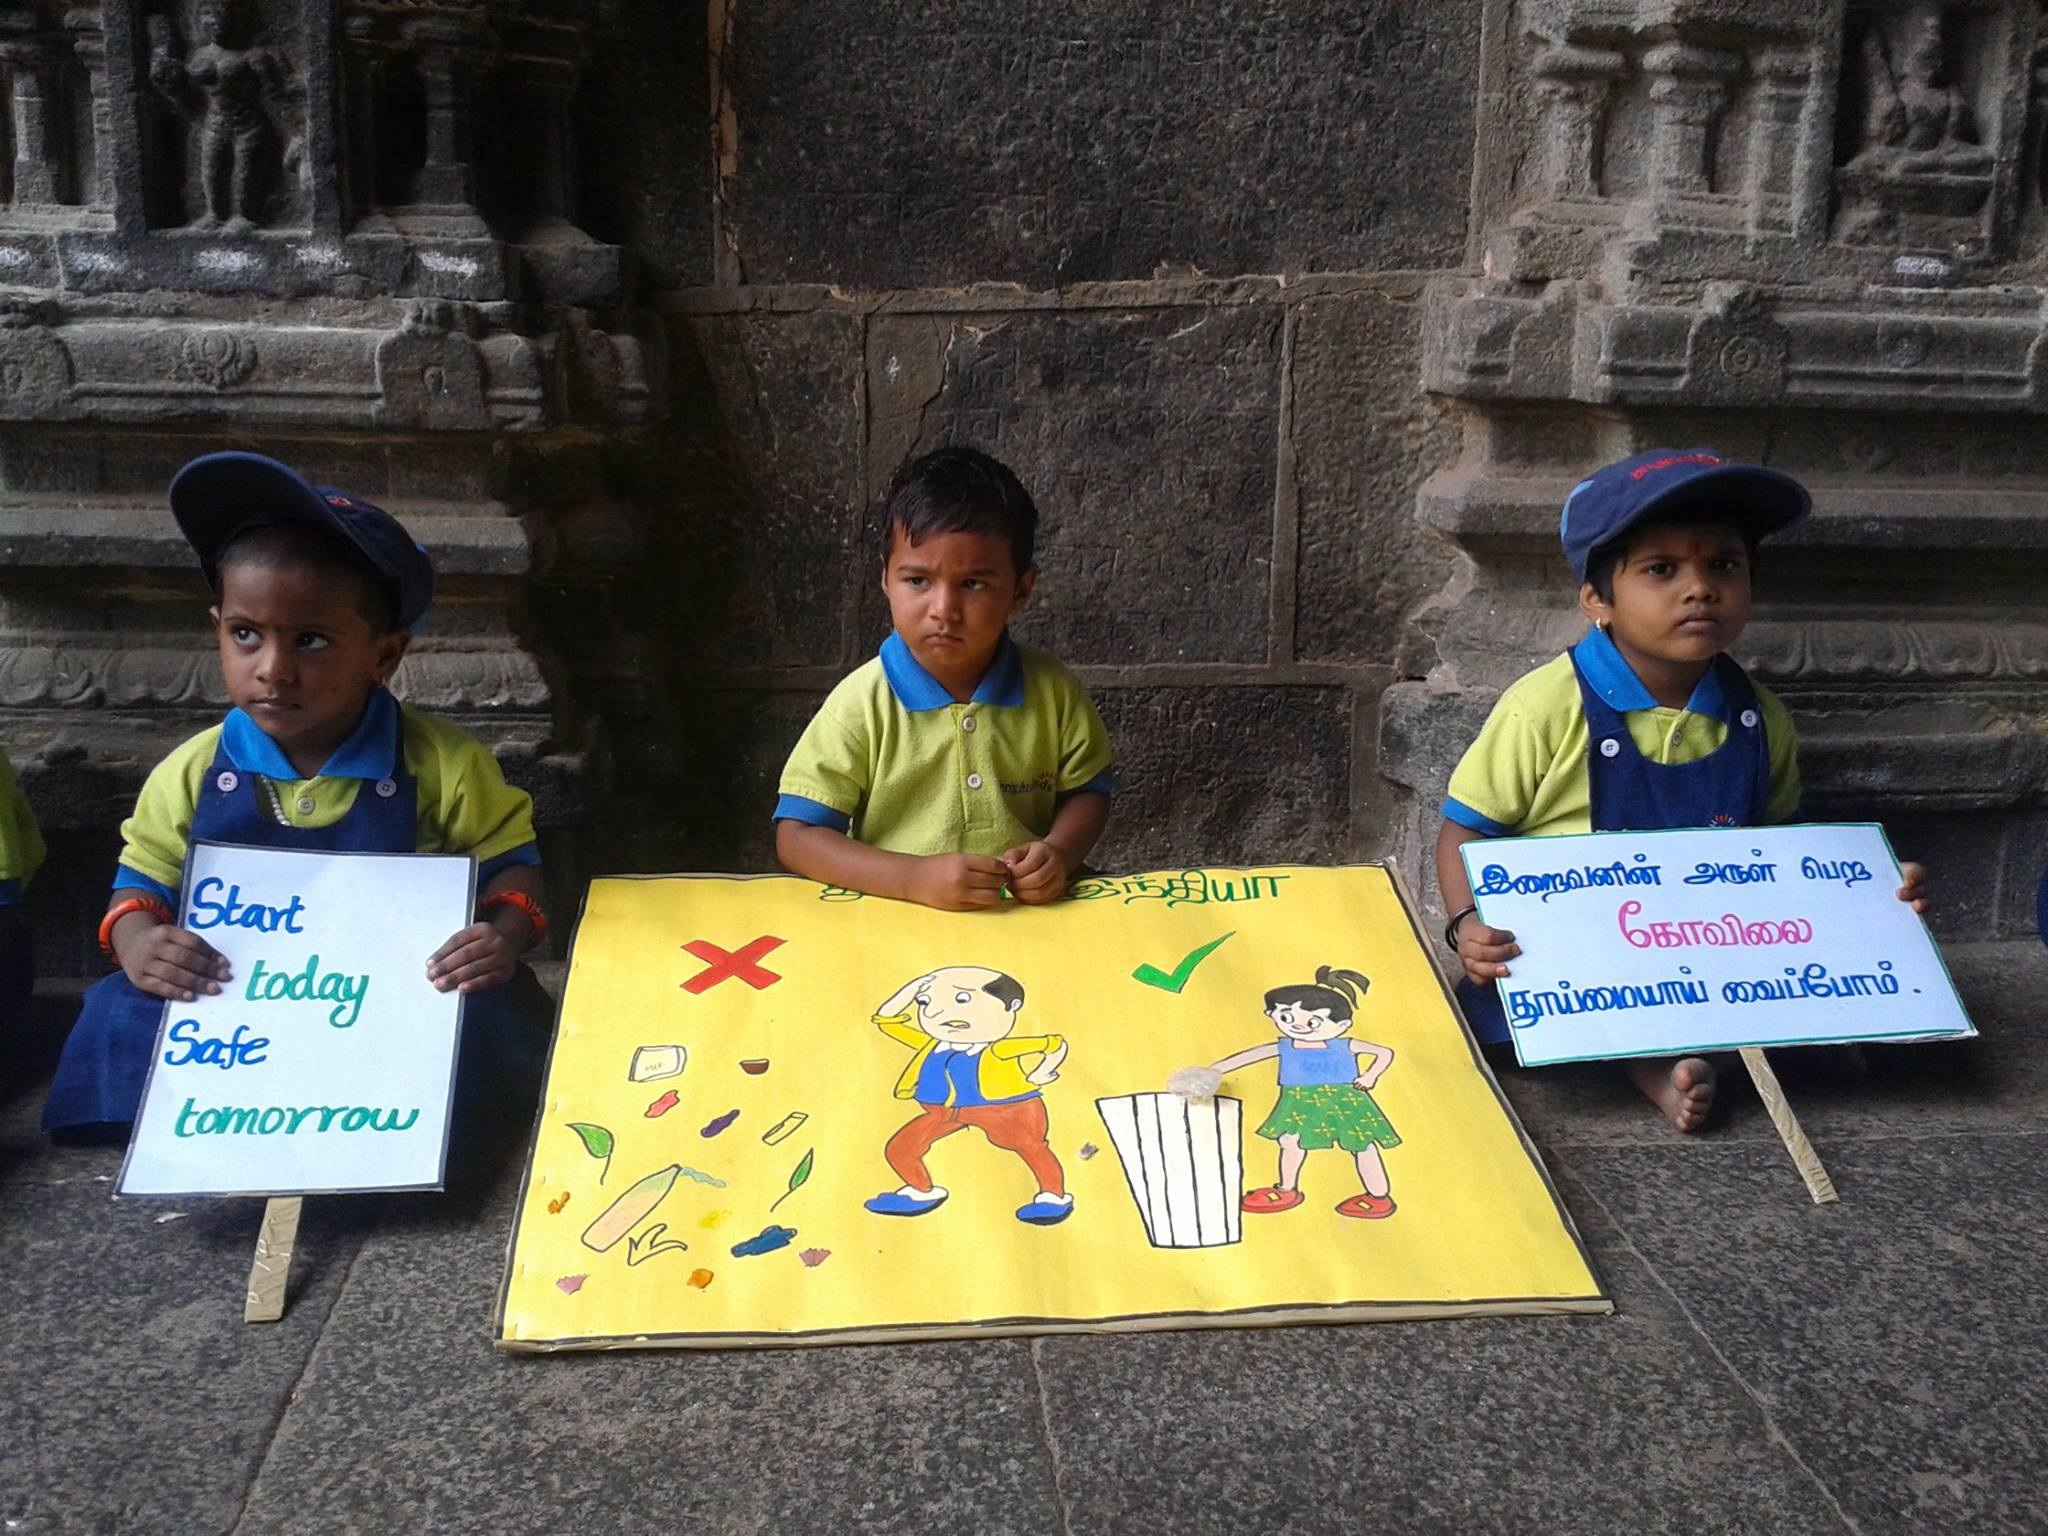
play, youth, community, child, ecology, education, kids, children, day, picket